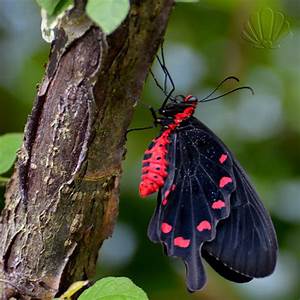
Label: farfalla